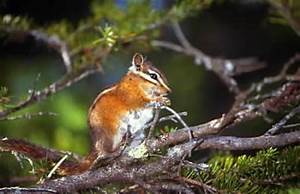
Label: squirrel